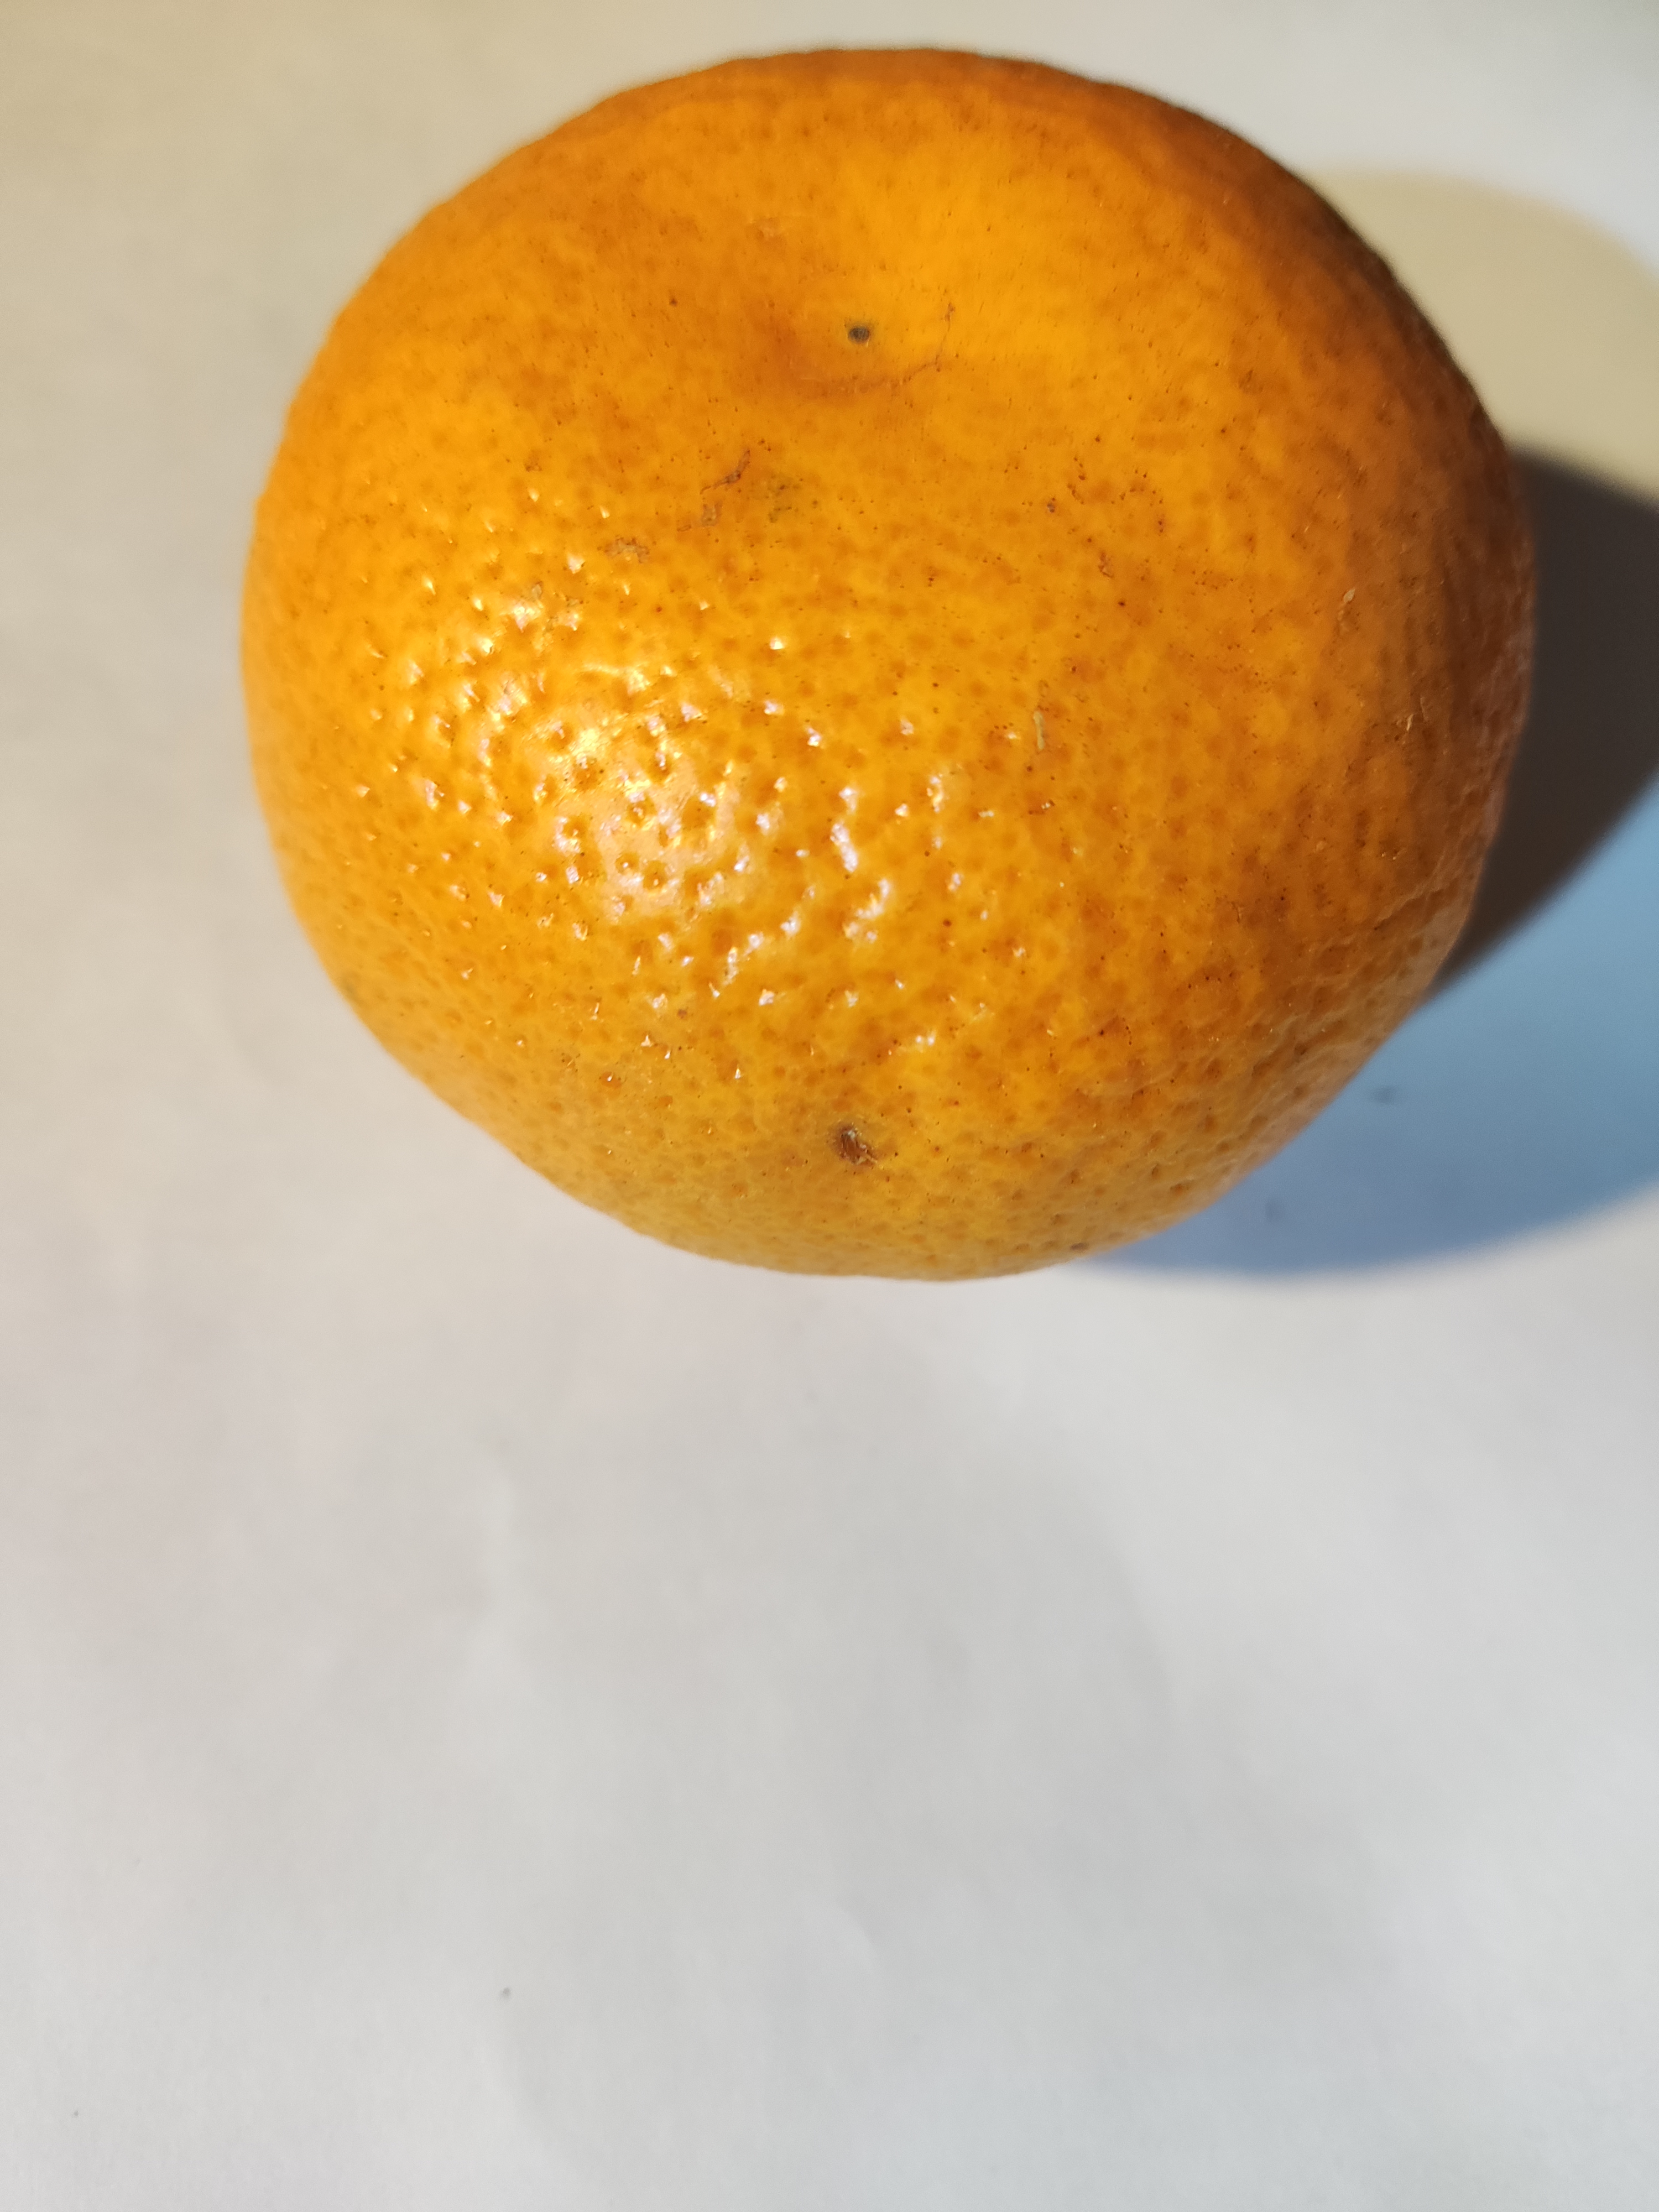
Fruit: orange
Condition: fresh